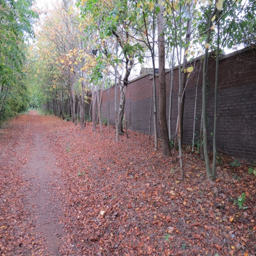
a spotless path after our volunteers bagged loads of litter !